Northwich Woodlands

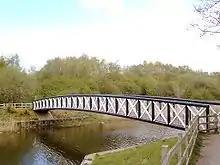
Carden's Ferry Bridge over Witton Brook, connecting Anderton Nature Park to Carey Park.

Northwich Woodlands (formerly Northwich Community Woodlands) is an area of 373 hectares of publicly accessible countryside near Northwich in Cheshire, England. It comprises nine separate woods, country parks, lakes and parks, many of which are connected to each other via footpaths and other rights of way. Much of the land was formerly industrial and used for mining salt and manufacturing chemicals. The extraction of salt caused subsidence leading to the formation of pools known as flashes. The land became derelict during the 20th century as the salt industry contracted. Much of the area has now been reclaimed for the purposes of conservation and recreation and forms part of the Mersey Forest initiative.